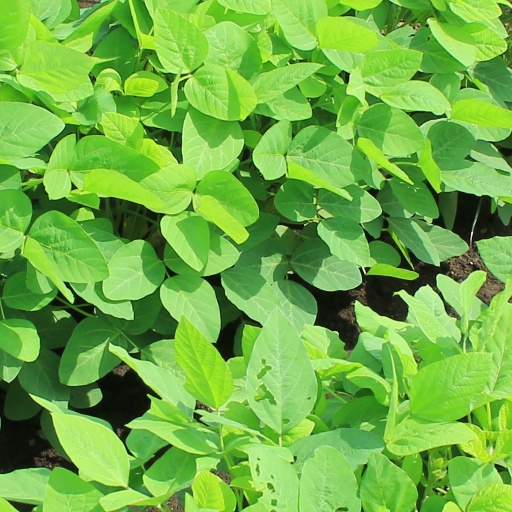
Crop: soybean